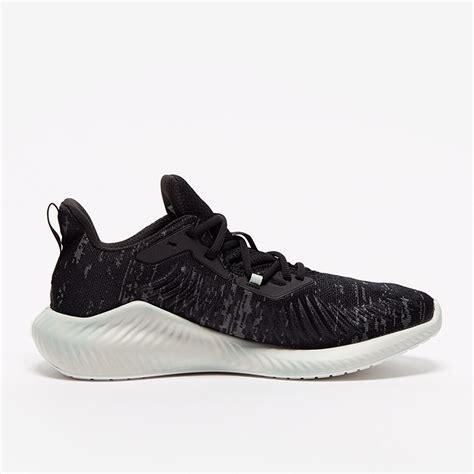
Brand: Adidas
Model: Alphabounce